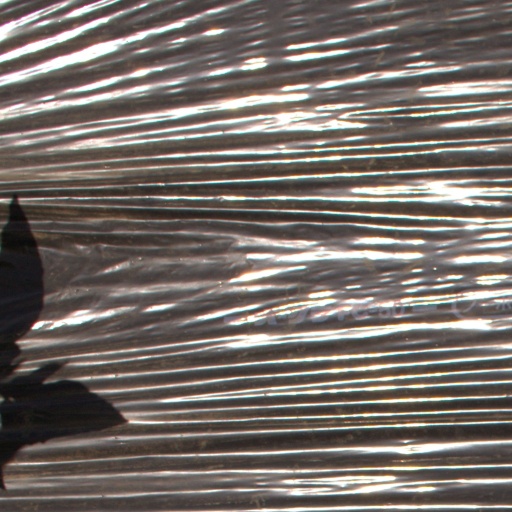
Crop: Jerusalem artichoke